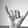
ASL letter: Y